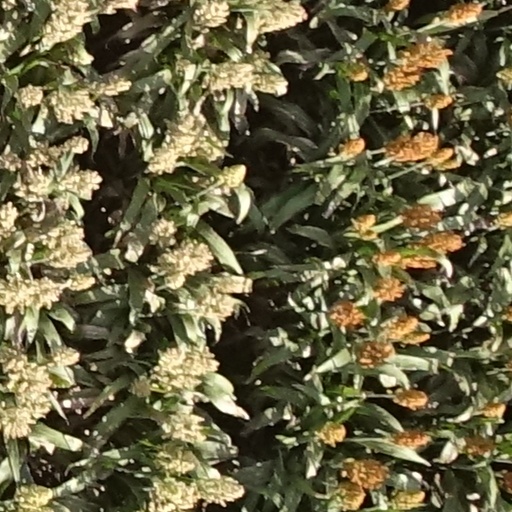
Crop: sorghum